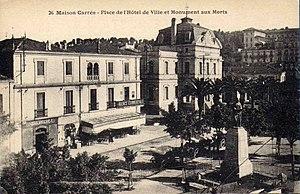
Photographie (v.1924) de Place de la République (act. Place du 5 Juillet 1962) à Maison-Carrée, avec au premier plan la statue du monument aux morts érigé en 1922.
El-Harrach est une localité dans la banlieue d'Alger en Algérie. Simple lieu-dit sur la route d'Alger jusqu'au milieu du XIXᵉ siècle, cette localité devient la 12ᵉ ville d'Algérie au début des années 1950, avant d'être absorbée par la ville d'Alger à laquelle elle est rattachée administrativement en 1959 en tant qu'arrondissement. Le territoire historique d'El-Harrach est aujourd'hui partagé entre plusieurs communes de la wilaya d'Alger et certains de ses faubourgs constituent encore certains des quartiers les plus populaires et populeux de la capitale algérienne.